Army ant

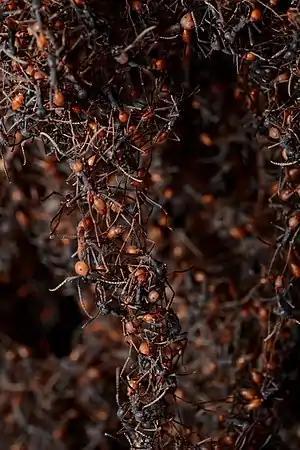
"Eciton" sp. forming a bridge

Army ants do not build a nest like most other ants. Instead, they build a living nest with their bodies, known as a bivouac. Bivouacs tend to be found in tree trunks or in burrows dug by the ants. The members of the bivouac hold onto each other's legs and so build a sort of ball, which may look unstructured to a layman's eyes, but is actually a well-organized structure. The older female workers are located on the exterior; in the interior are the younger female workers. At the smallest disturbance, soldiers gather on the top surface of the bivouac, ready to defend the nest with powerful mandibles and (in the case of the Ecitoninae) stingers. Inside the nest, there are numerous passages that have 'chambers' of food, larvae, eggs, and most importantly, the queen.